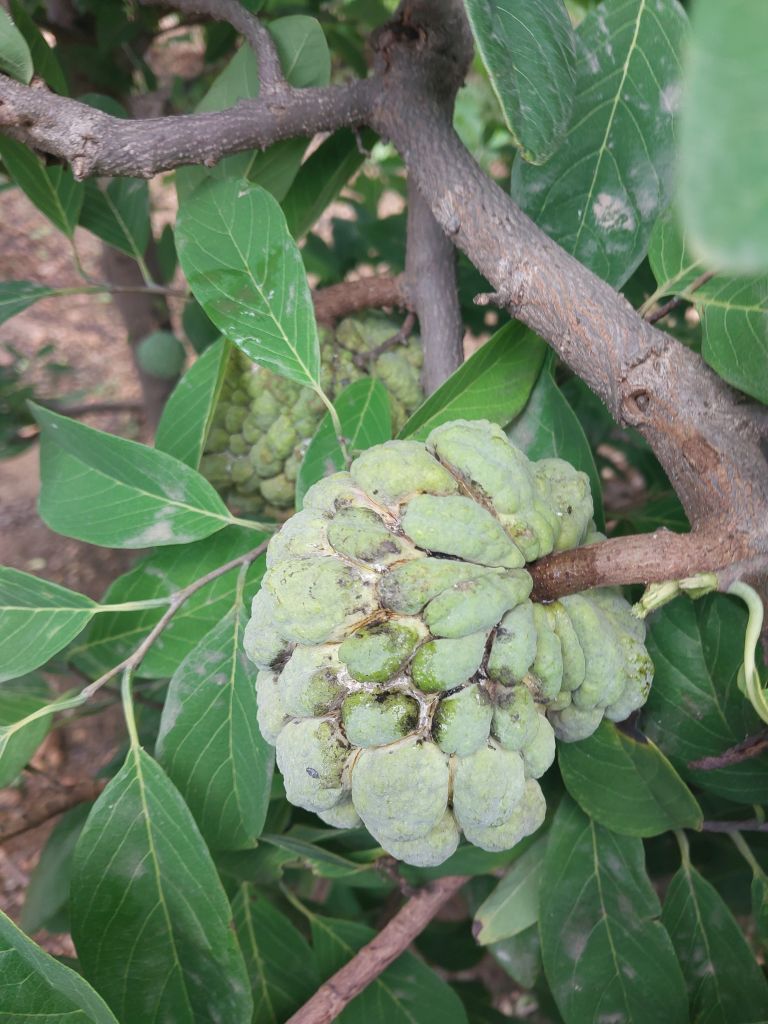
Disease label: Athracnose